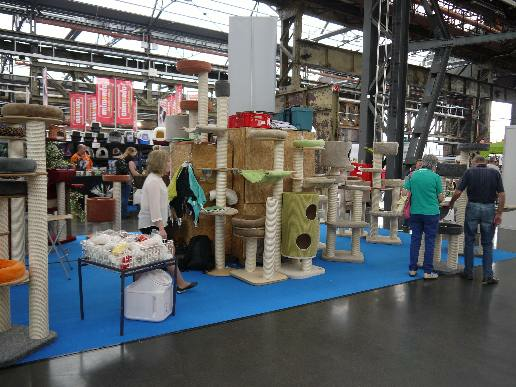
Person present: Yes